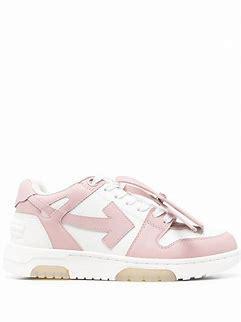
Brand: Off-White
Model: Off Out Of Office